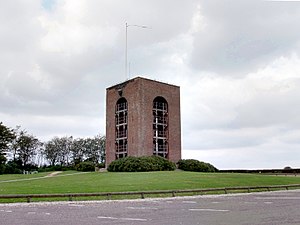
Tårn
Tårnet på Ejer Bavnehøj
Et tårn er en høj bygning eller bygningsdel og skal ikke forveksles med en konstruktion som fx en tv-mast eller en etageejendom. Man kan bygge et tårn for at have overblik over et område, for at kunne udsende lyd eller lys over et område og tidligere også for i krigsførelse at have fordelen af overhøjde. Andre tårntyper er vandtårn, vagttårn, transformatortårn og rådhustårn. Hvor de tre førstnævnte udfylder praktiske funktioner, har et rådhustårn en mere statusmæssig funktion. Højden giver oftest tårnet en dominerende stilling i det visuelle indtryk – der gøres derfor en stor indsats for at få det til at fremtræde æstetisk.